Ki Hajar Dewantara

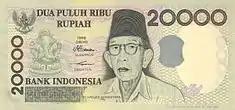
Ki Hajar Dewantara featured on the 20,000-rupiah banknote.

In recognition of his dedication and accomplishments in pioneering public education in Indonesia, he was declared the Father of Indonesian National Education, a national hero, and his birthday is appointed as National Education Day, through Presidential Decree no. 305 of 1959, dated 28 November 1959.